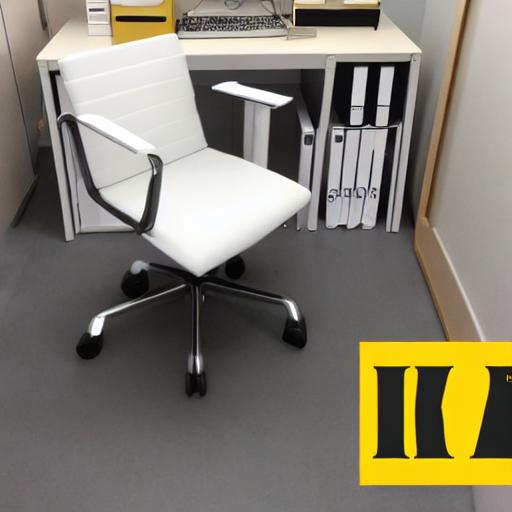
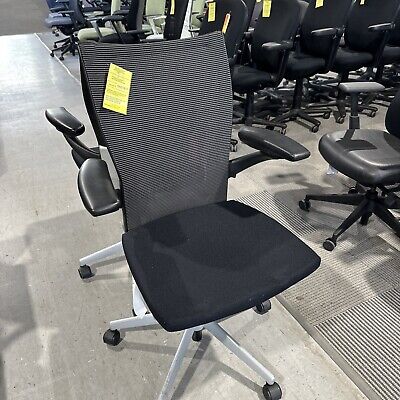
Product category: items_chair
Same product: no